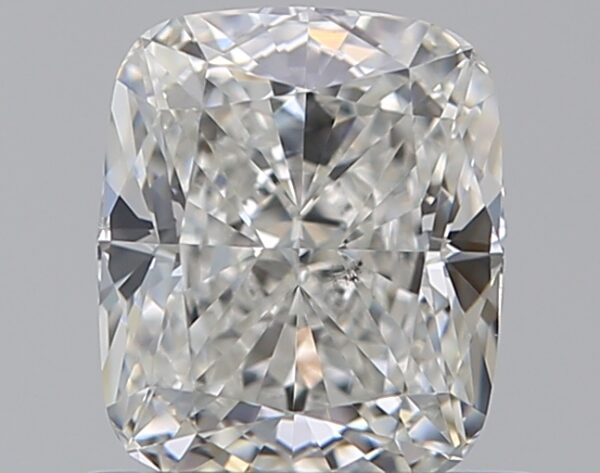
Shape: cushion
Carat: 0.7
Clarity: VS2
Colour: G
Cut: EX
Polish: EX
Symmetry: VG
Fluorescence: N
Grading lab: GIA
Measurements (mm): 5.54 x 4.64 x 3.16